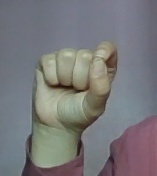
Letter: fa